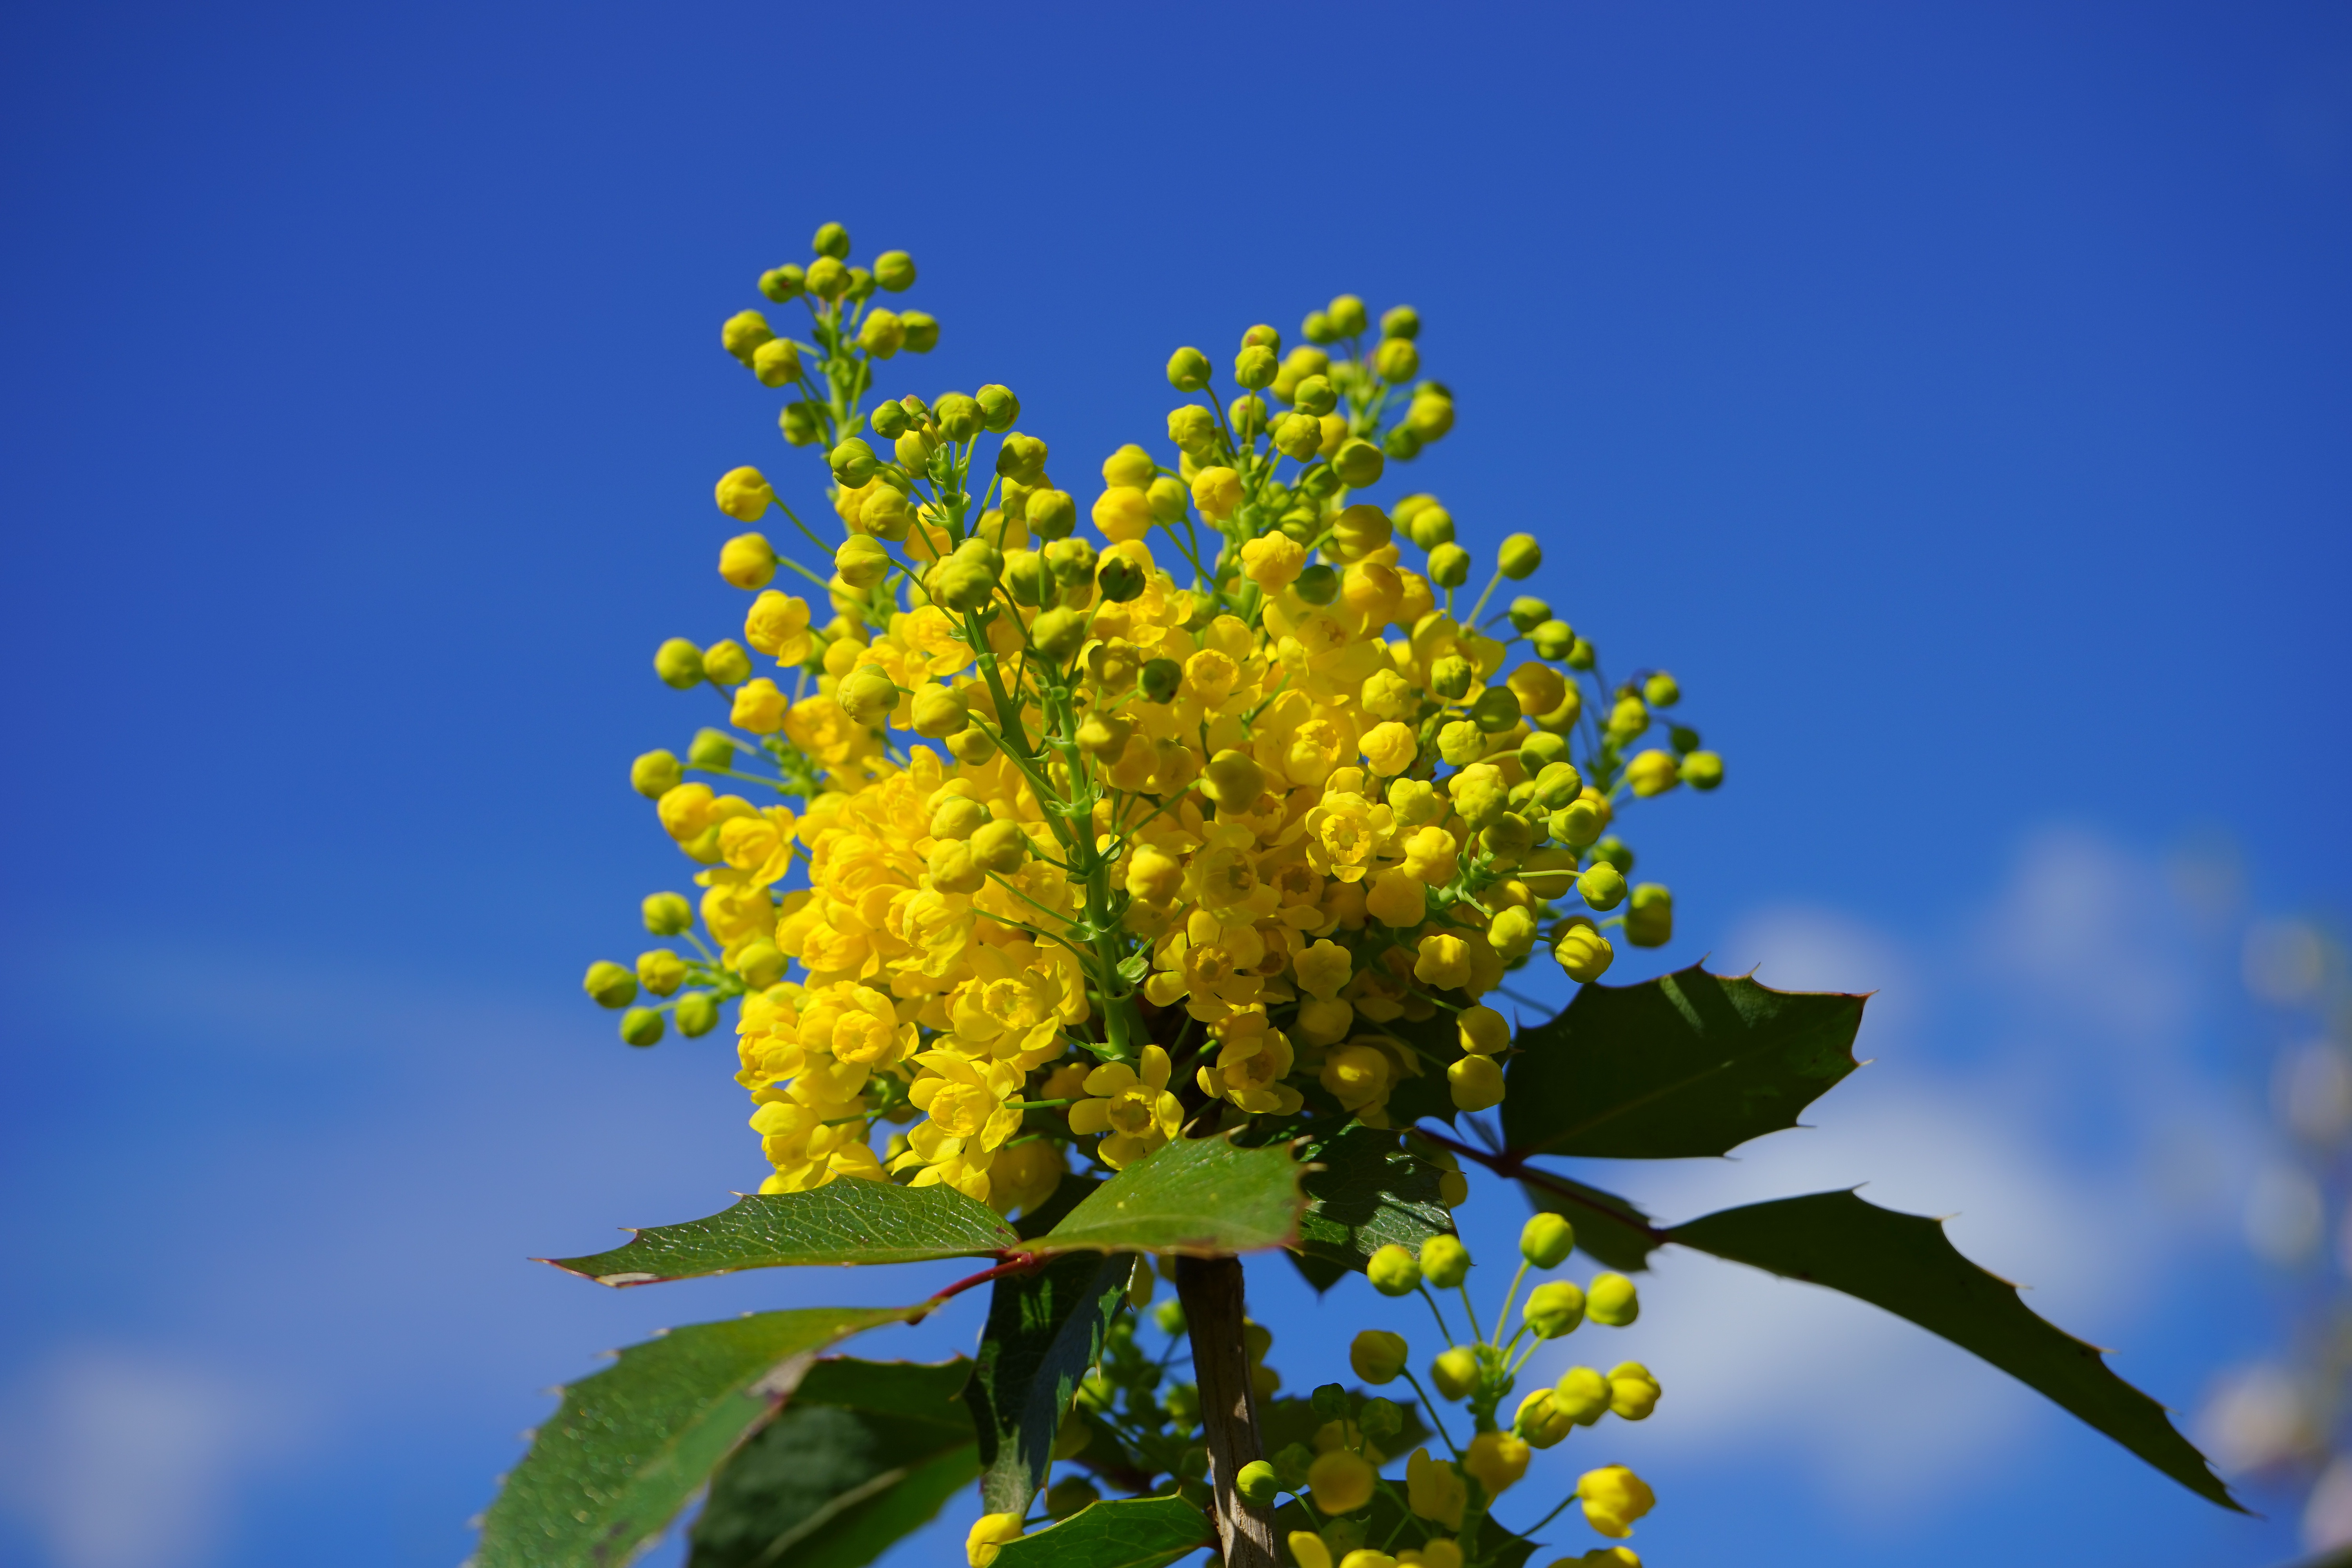
tree, nature, branch, blossom, plant, sky, sunlight, leaf, flower, bush, green, produce, blue, yellow, flora, wildflower, flowers, shrub, ornamental, ornamental shrub, mimosa, mahogany, macro photography, flowering plant, berberitzengew chs, berberidaceae, woody plant, land plant, ordinary mahogany, mahonia aquifolium, berberis aquifolium, stechdornbl ttrige mahonie, aquifolium